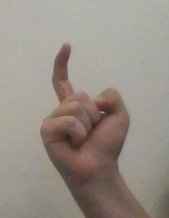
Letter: ra